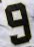
Number: 9